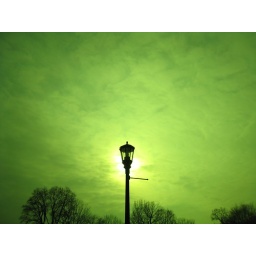
Each season creates radically different skies. I changed the white balance in the camera to get the green hue.